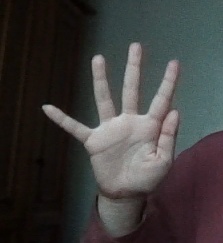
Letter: sheen